Badarkhali Union

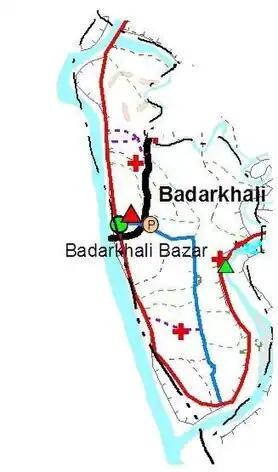

Badarkhali Union Parisad consists of a chairman and twelve members, including three seats reserved exclusively for women. Union Parishads are formed under the "Local Government (Union Parishads) Act, 2009". The boundary of each Union is demarcated by the Deputy Commissioner of Cox's Bazar District. Union Council is the body primarily responsible for agricultural, industrial and community development within the local limits of the union.